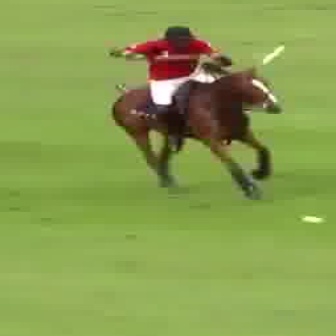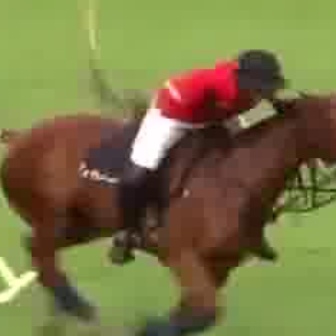
  Please identify the target specified by the bounding box [104,26,228,150] in the first image and locate it in the second image. Return the coordinates in [x_min,y_min,x_max,y_max] format.
Answer: [74,42,296,265]